Apostle Islands Lighthouses

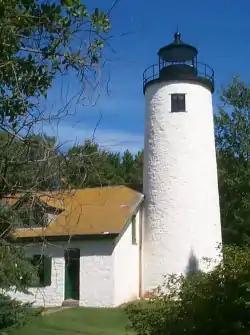
The original Michigan Island light, one of the six lighthouses listed

There are several historic lighthouses on Lake Superior on or near the Apostle Islands in Wisconsin. Six of these lighthouses, all in the Apostle Islands National Lakeshore, were listed as a group on the National Register of Historic Places in 1977 under the name Apostle Islands Lighthouses.